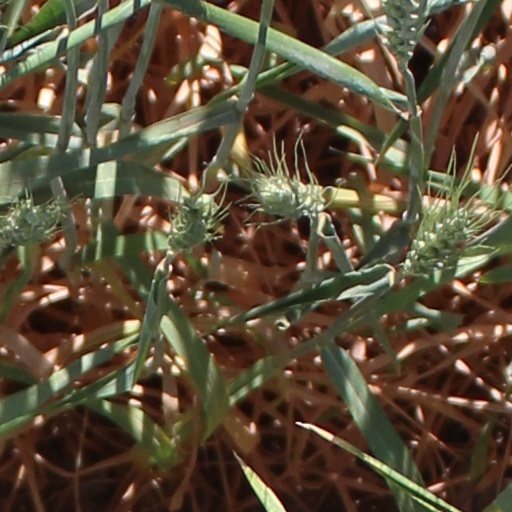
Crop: wheat